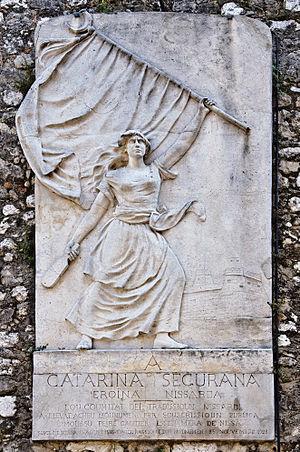
Monument à Catherine Ségurane, dans le Vieux-Nice (Nice, Alpes-Maritimes, France).
Le siège de Nice eut lieu autour des enceintes de la ville puis de la citadelle de juin à septembre 1543. Il se déroula dans le cadre de la Neuvième guerre d'Italie.
Catherine Ségurane, est une héroïne niçoise qui vécut au XVIᵉ siècle et s'illustra lors du siège de Nice de 1543. Figure emblématique du Pays niçois, elle est l'expression d'un fort sentiment patriotique et identitaire.